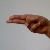
The image shows a hand gesture representing the letter 'H' in Indian Sign Language.